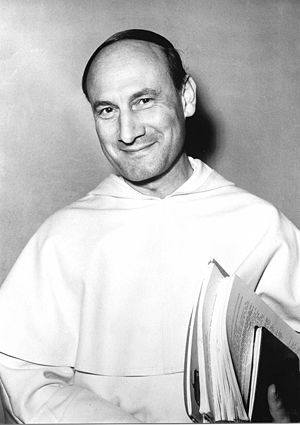
Dominique Pire
Dominique Pire var en belgisk munk.